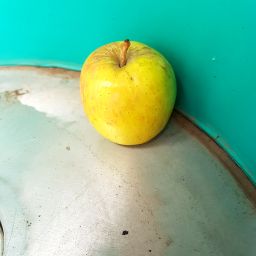
Fruit: Apple
Quality: Good